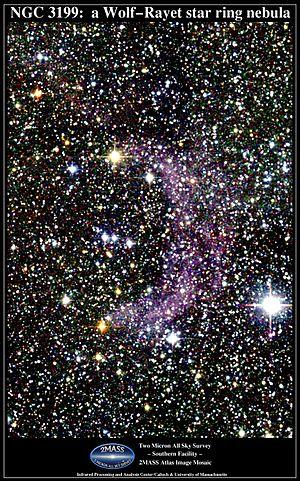
NGC 3199 est une nébuleuse en émission située dans la constellation de la Carène. Elle a été découverte par l'astronome australien James Dunlop en 1826.